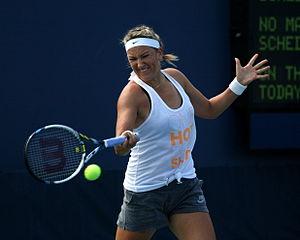
Victoria Azarenka, née le 31 juillet 1989 à Minsk, est une joueuse de tennis biélorusse. Professionnelle depuis 2003, elle est la première joueuse biélorusse de l'histoire à atteindre la première place au classement WTA et à remporter un tournoi du Grand Chelem en simple.